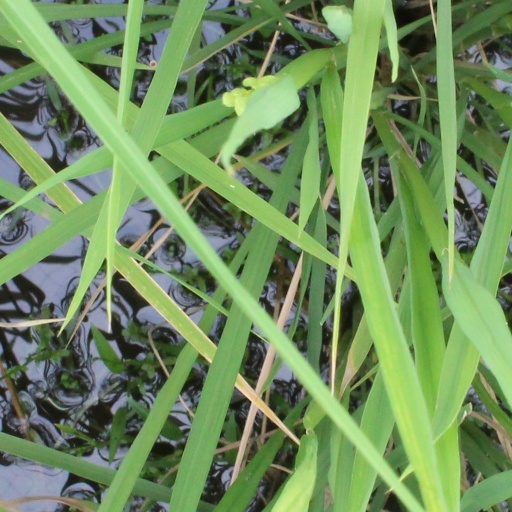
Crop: rice